Estanislao Esteban Karlic

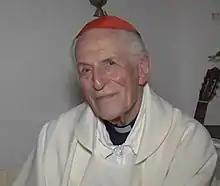
Karlic in 2019

Estanislao Esteban Karlic (born 7 February 1926) is an Argentine cardinal of the Catholic Church. He served as Archbishop of Paraná from 1986 to 2003, and was elevated to the cardinalate in 2007.